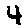
Label: 4